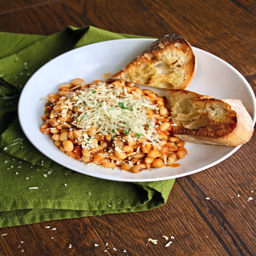
food is a side you 'll enjoy with so many dishes .